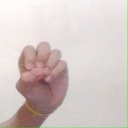
अक्षर: उ